Sarah Walsh

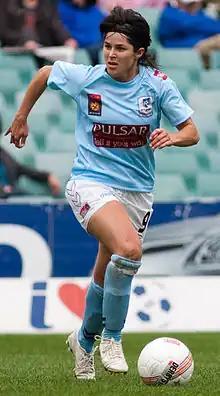
Walsh playing for Sydney FC in 2009

Sarah Ann Walsh (born 11 January 1983) is an Australian former soccer player who is Head of Women's Football at Football Australia. A forward, she played for the Australia women's national soccer team from 2004 to 2012.